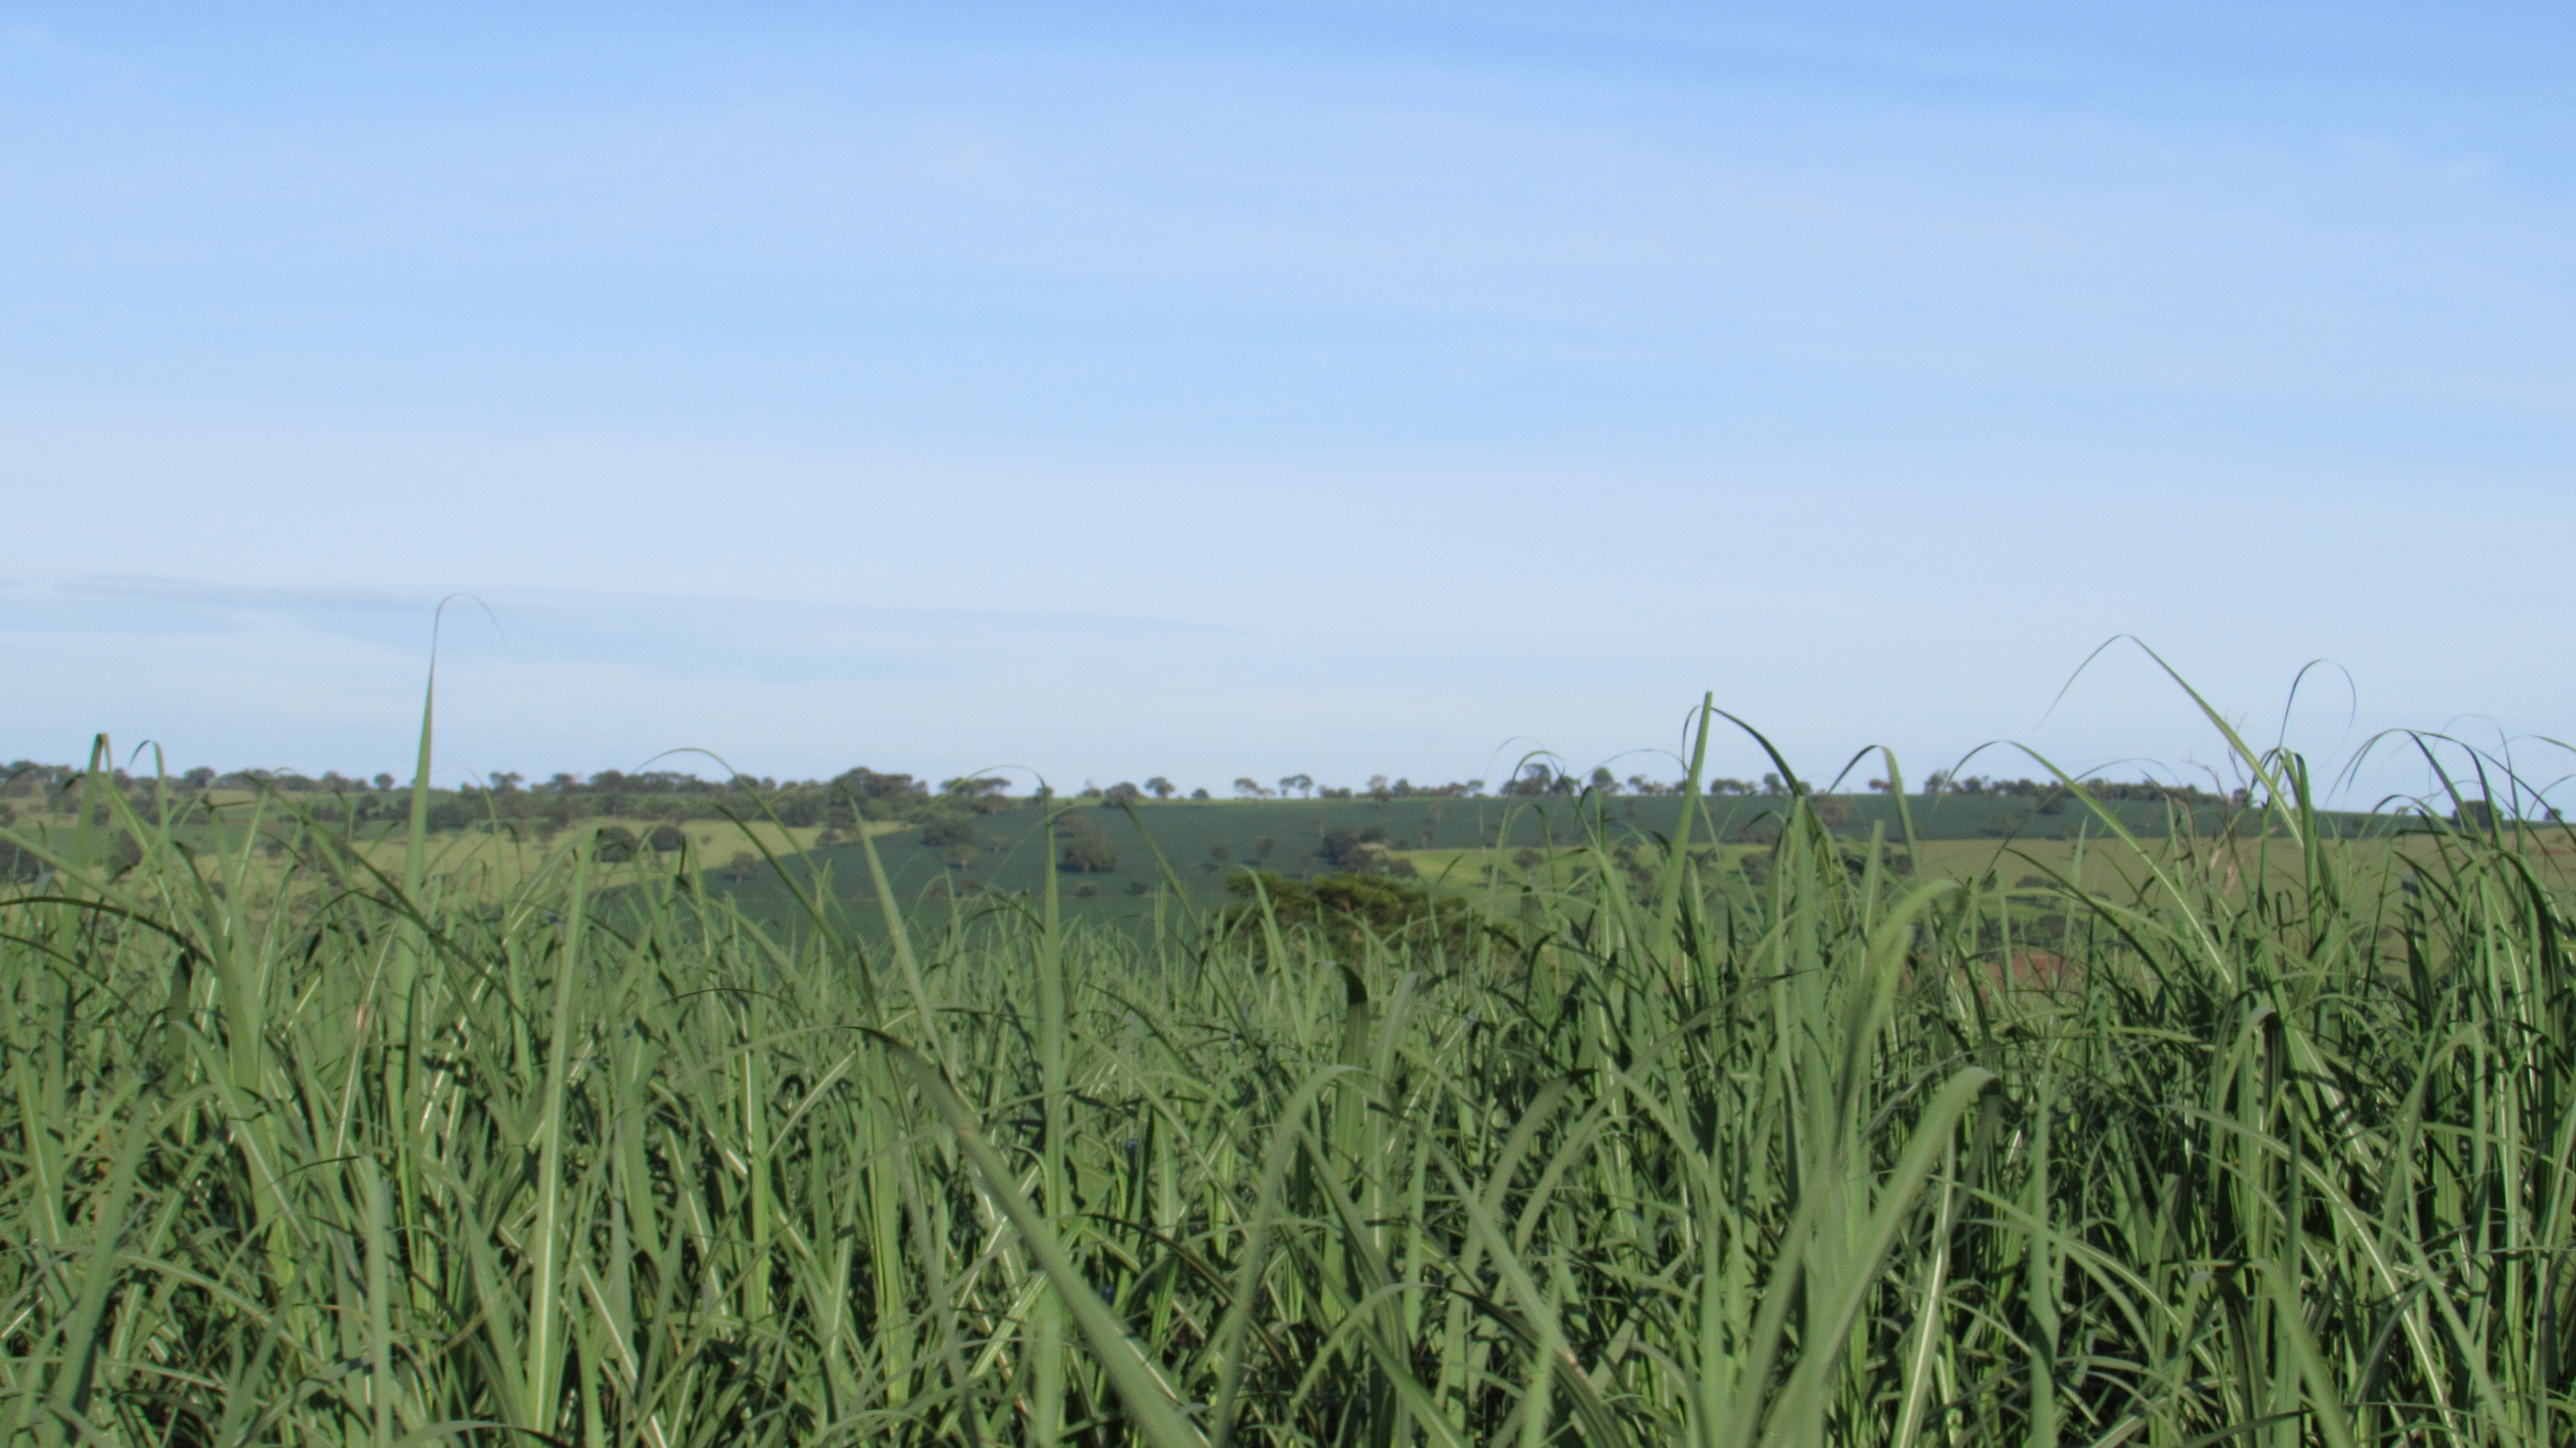
farm, ecosystem, crop, grass, grassland, field, vegetation, grass family, prairie, agriculture, sky, phragmites, pasture, land lot, shrubland, ecoregion, fen, plain, rye, meadow, paddy field, plant community, plant, commodity, steppe, triticale